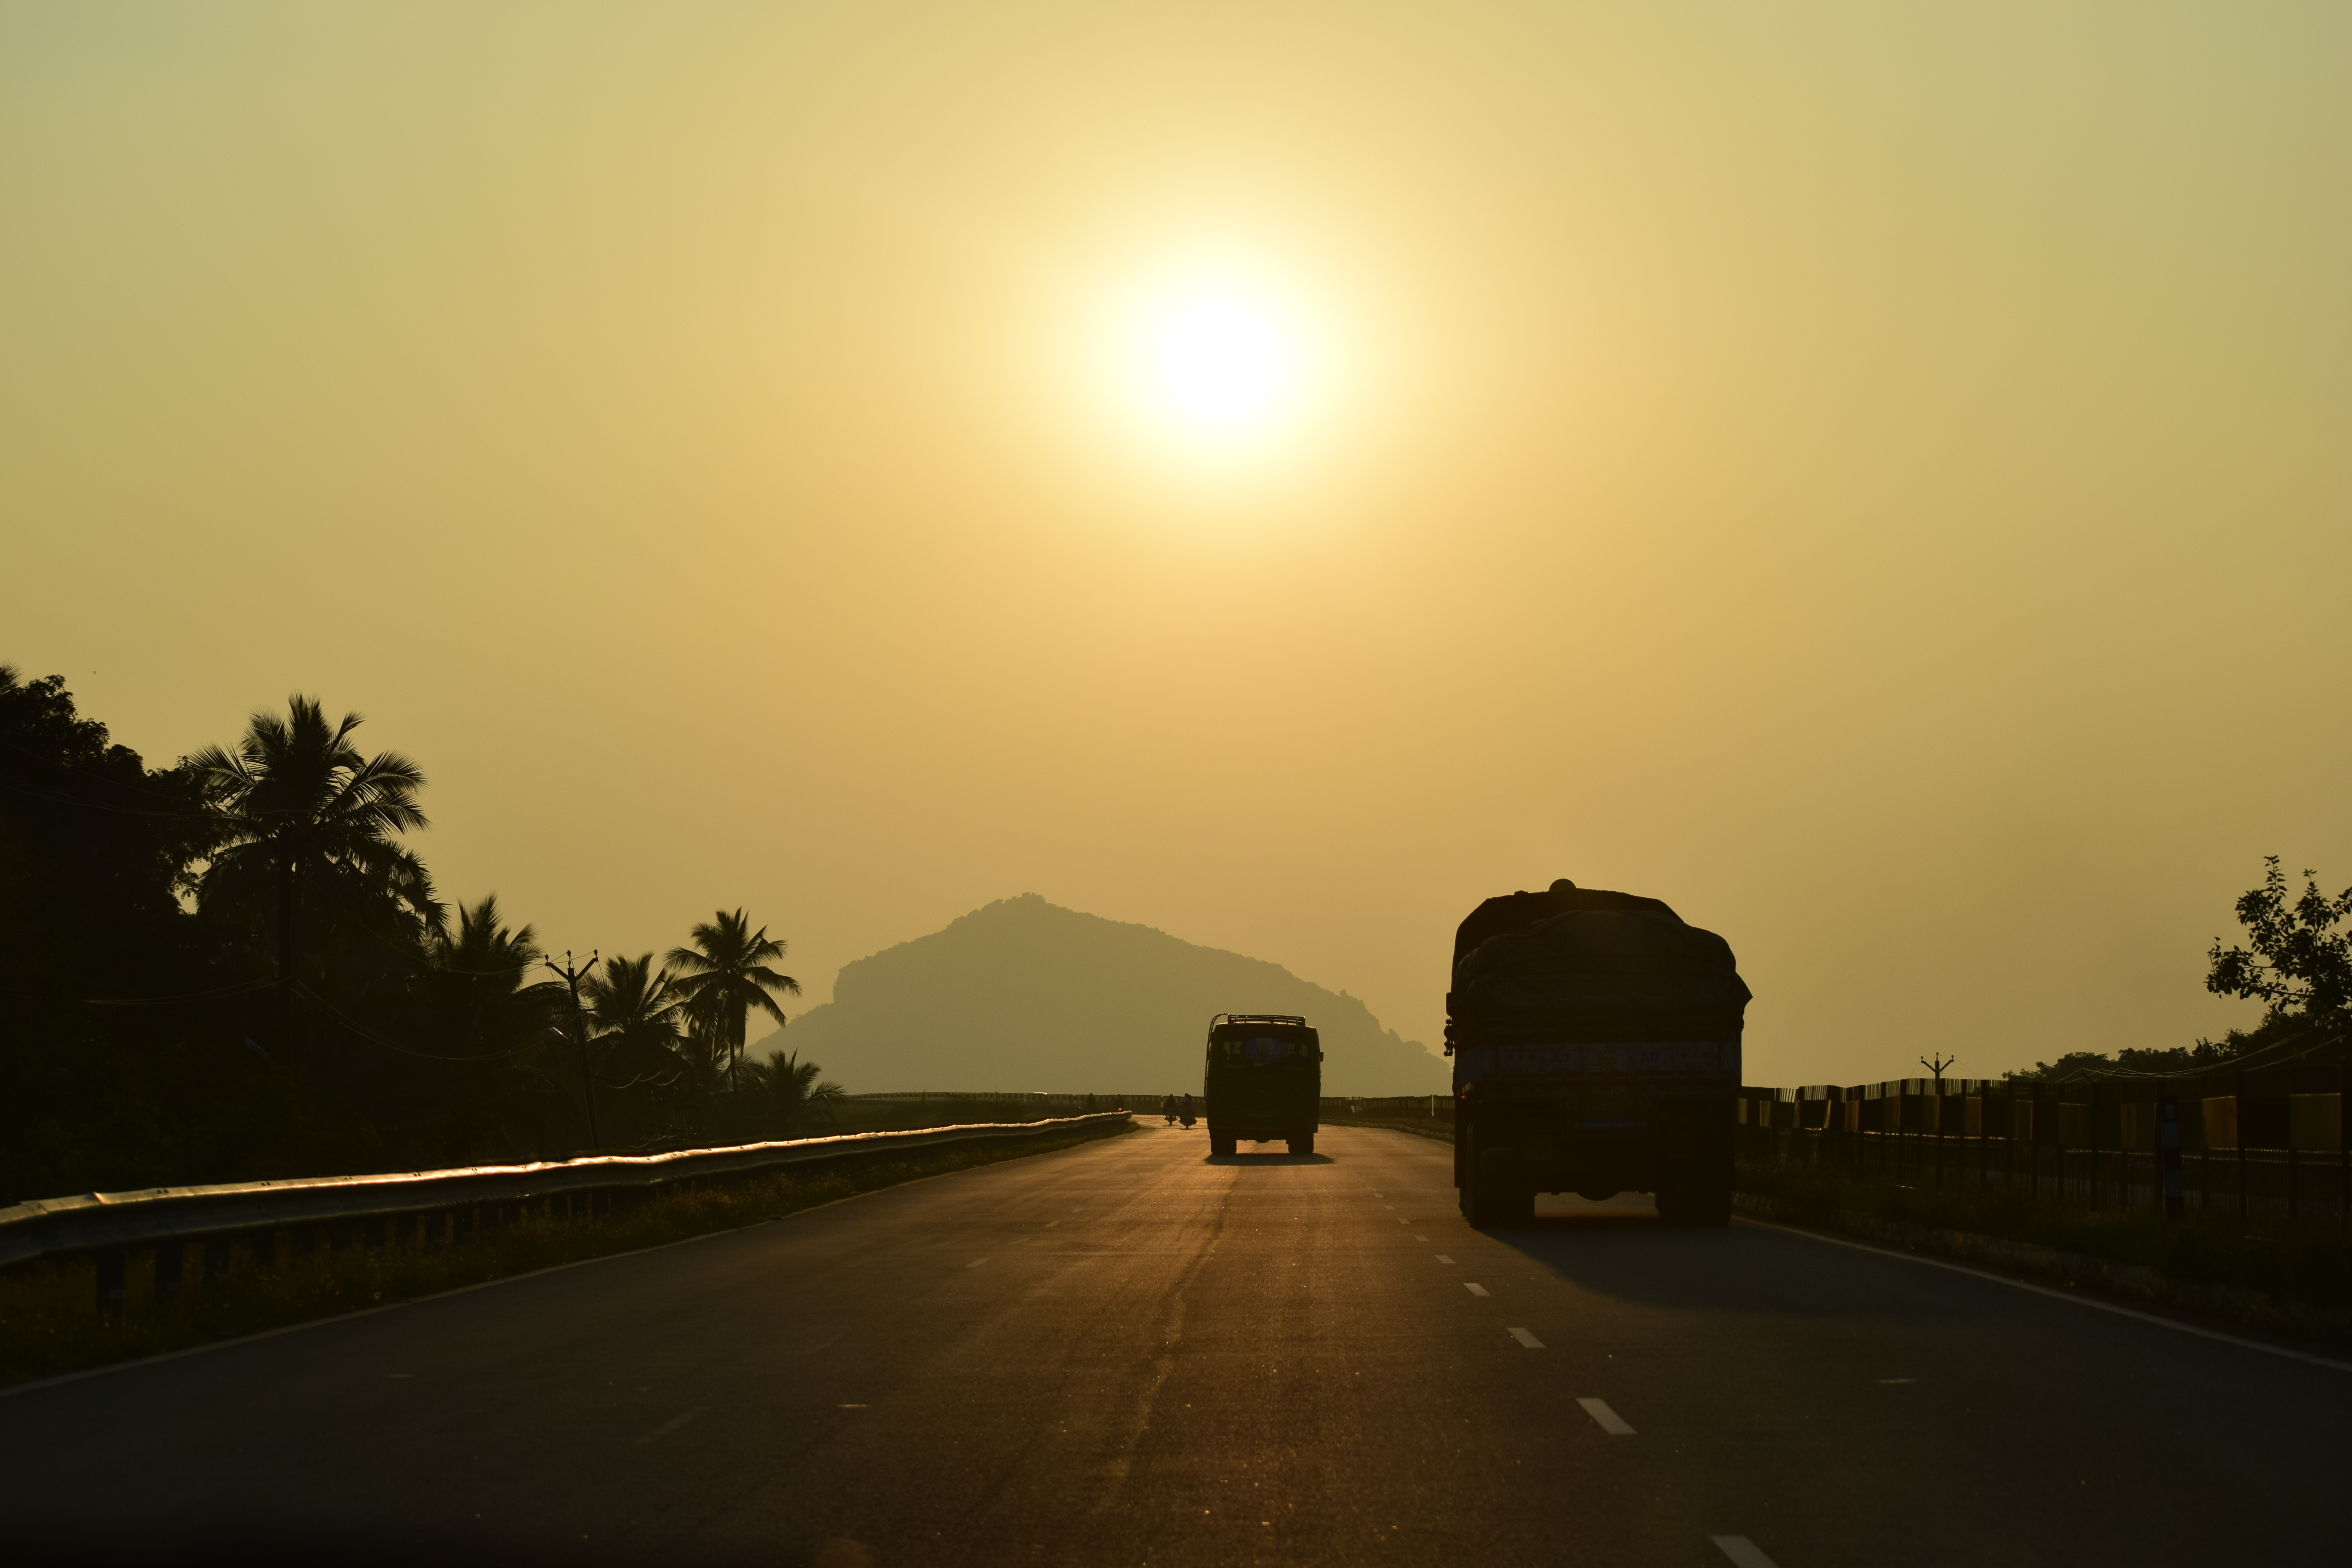
highway, road, sky, infrastructure, horizon, sunrise, morning, dawn, sunset, sun, lane, atmosphere of earth, road trip, evening, dusk, atmosphere, sunlight, tree, road surface, controlled access highway, afterglow, fixed link, landscape, street light